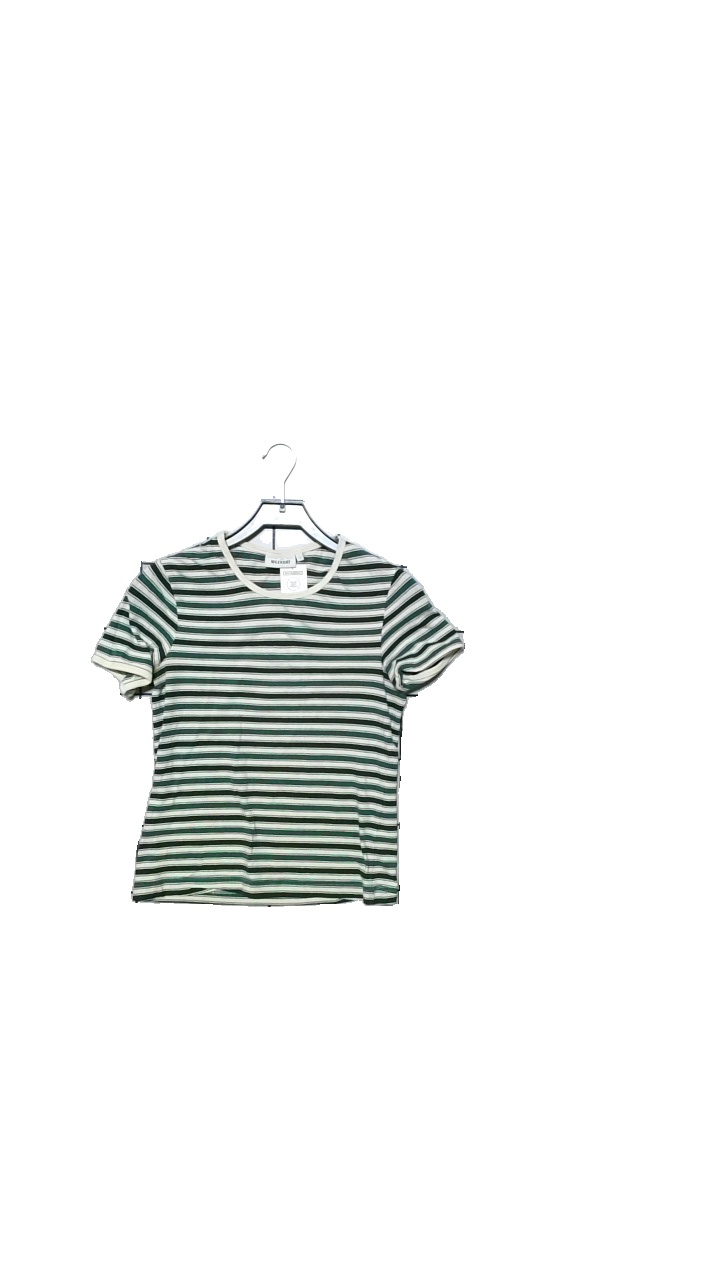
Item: T-shirt (Ladies)
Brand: Weekday
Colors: White, Green
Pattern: Striped
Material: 95% cotton, 5% elastane
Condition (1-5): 4
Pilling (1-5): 4
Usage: Reuse
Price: <50